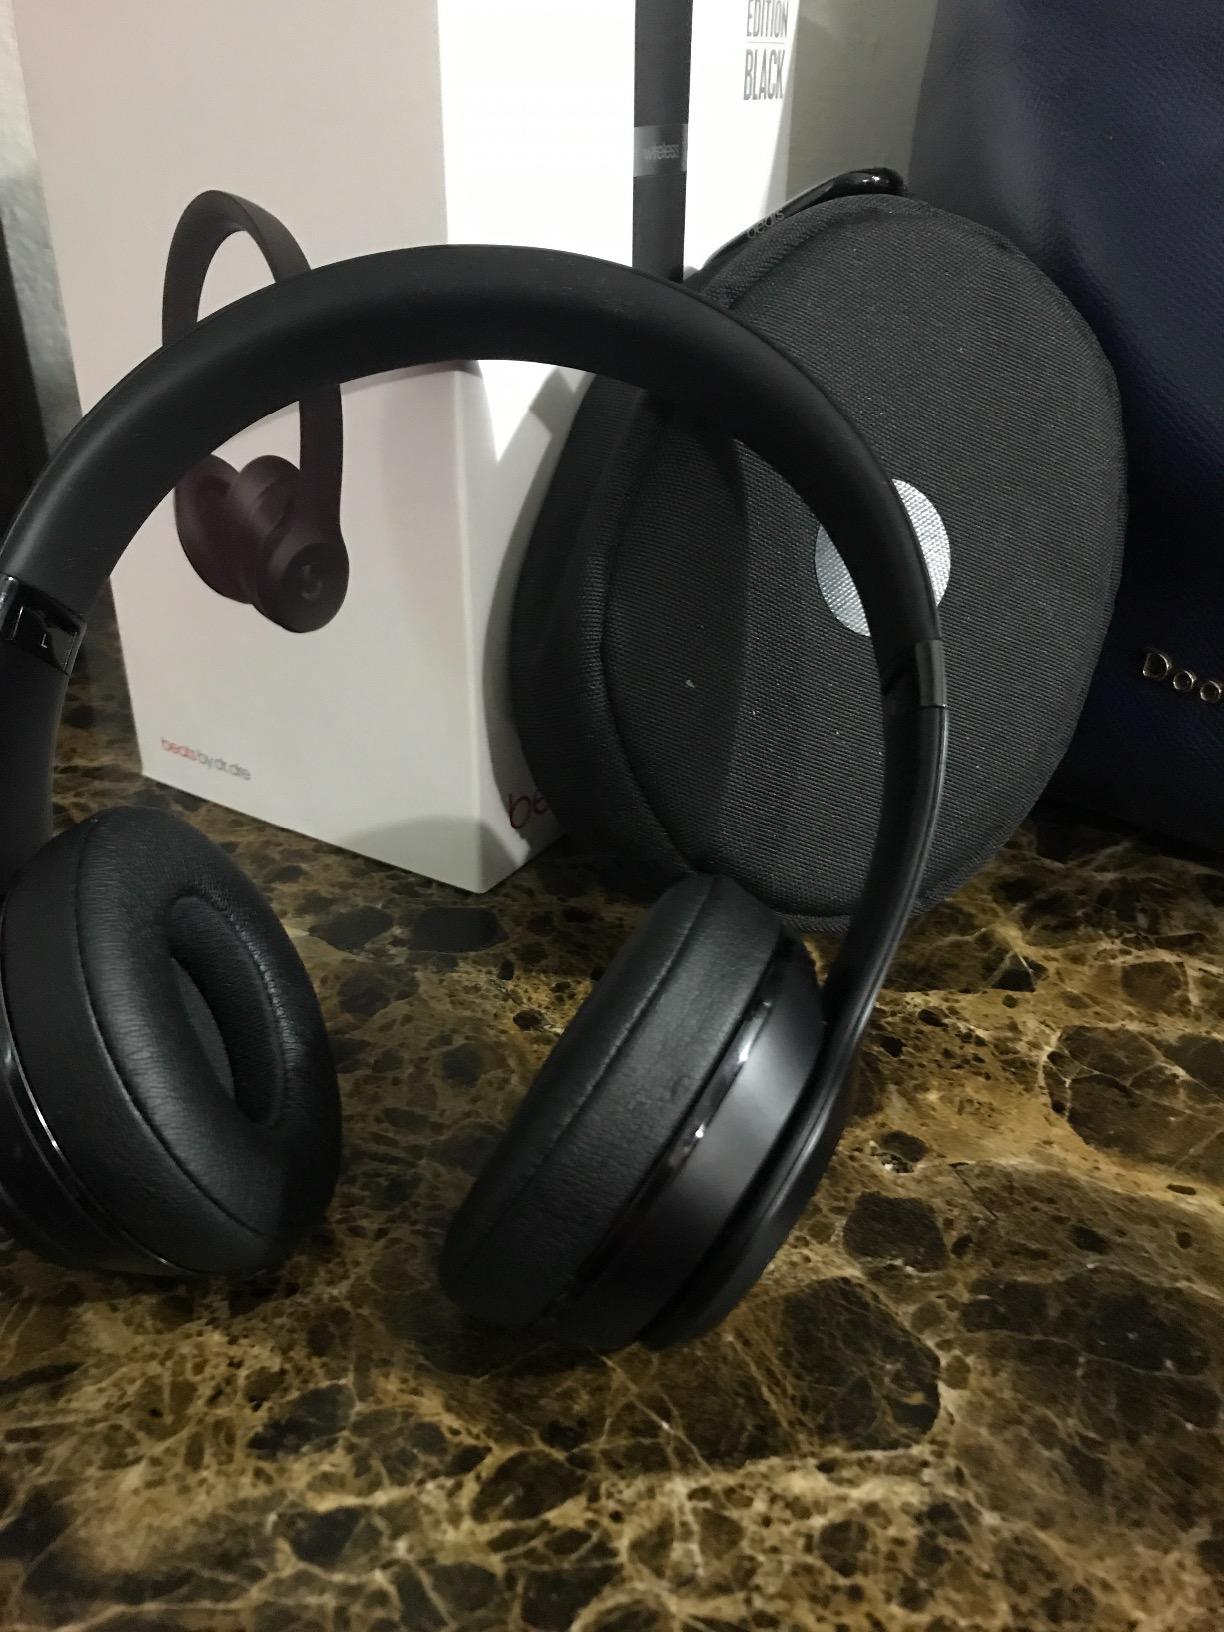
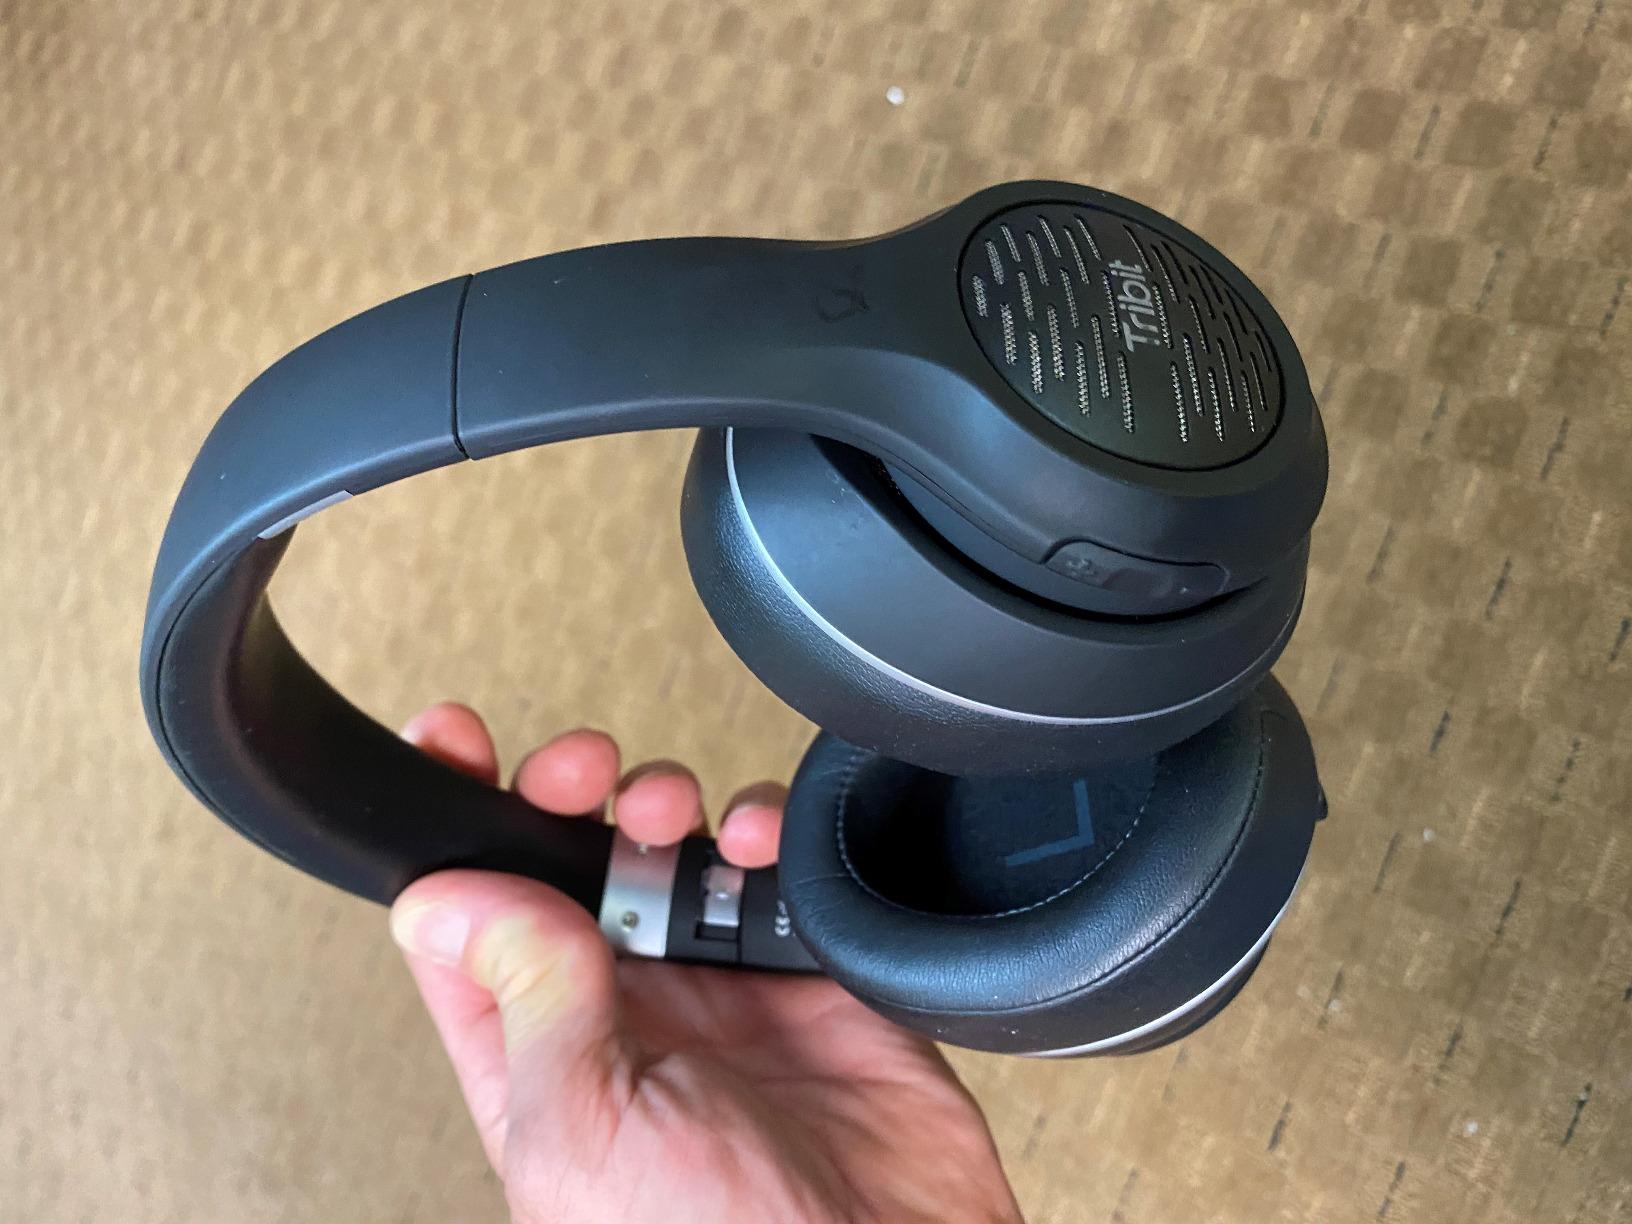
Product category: headphones
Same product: no